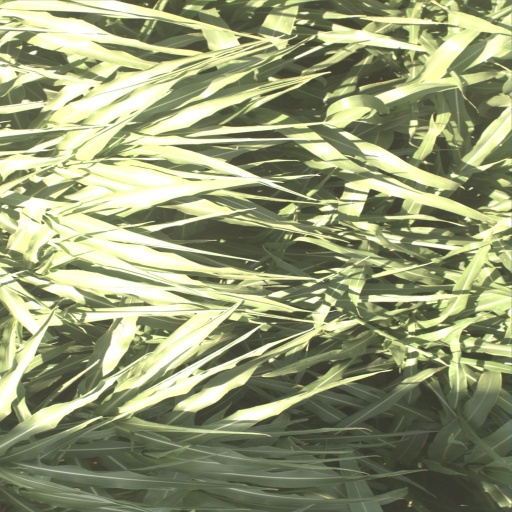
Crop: sorghum